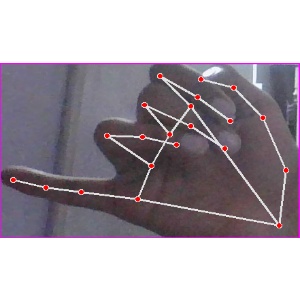
अक्षर: च